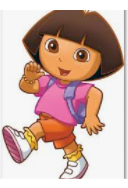
Portrait style: Cartoon Portrait